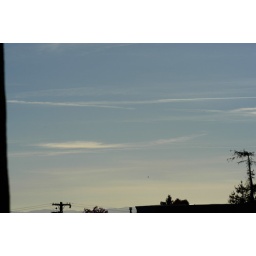
another plane [no trail] is flying below the spray plane. the lower plane passed the sprayer [moving faster] shortly after this picture.